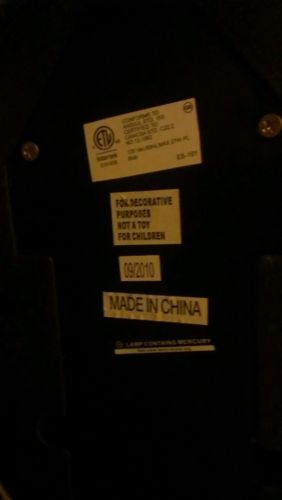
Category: lamp